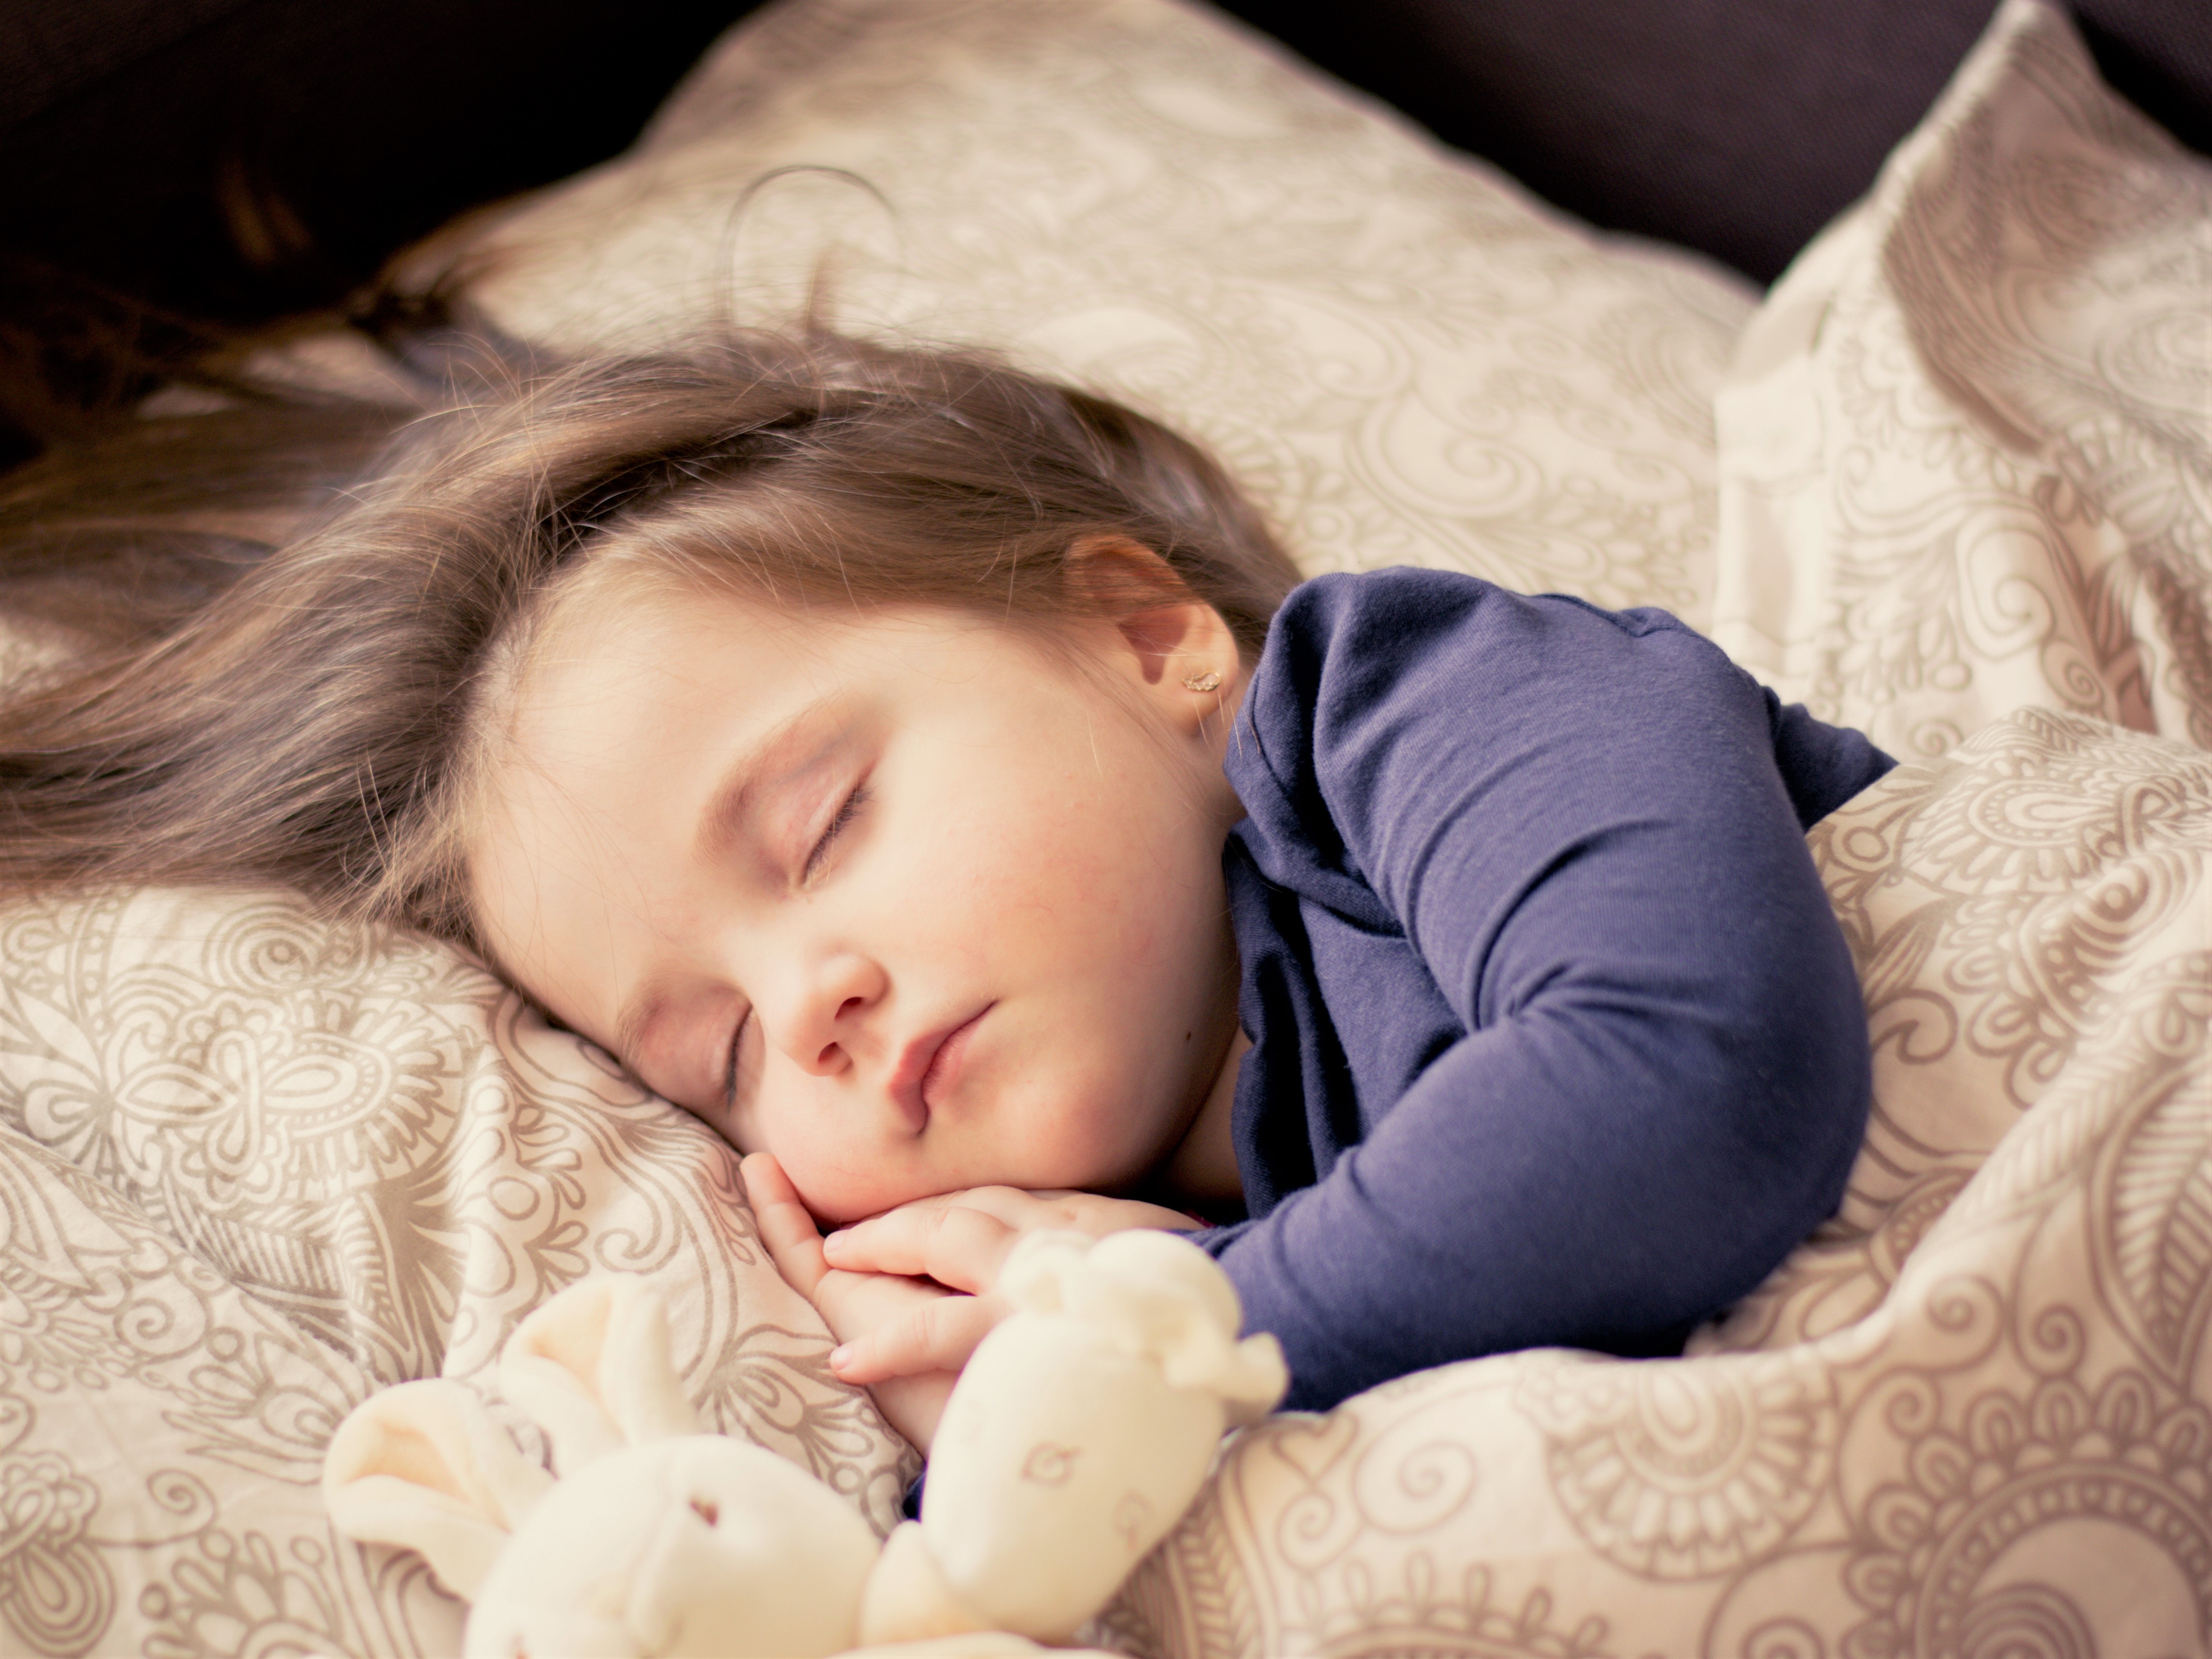
person, girl, woman, sweet, kid, portrait, child, baby, sleep, infant, toddler, adorable, daughter, portrait photography, bedtime